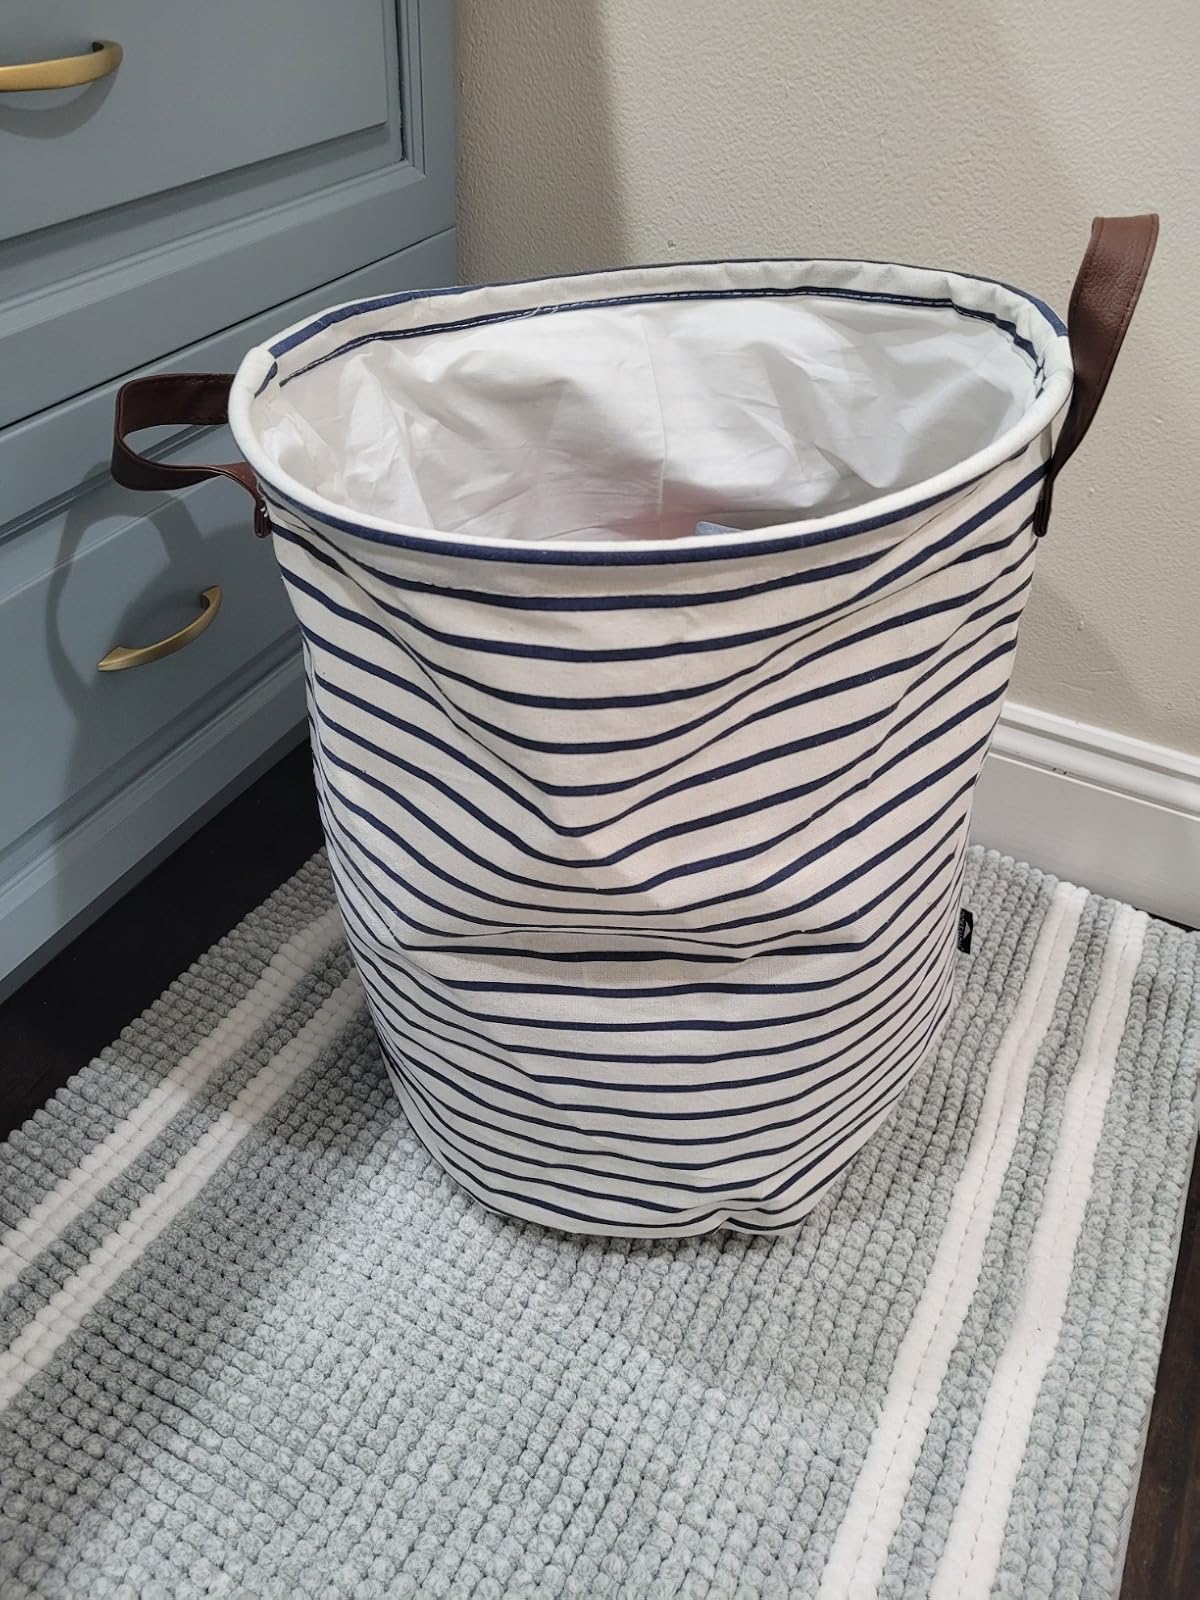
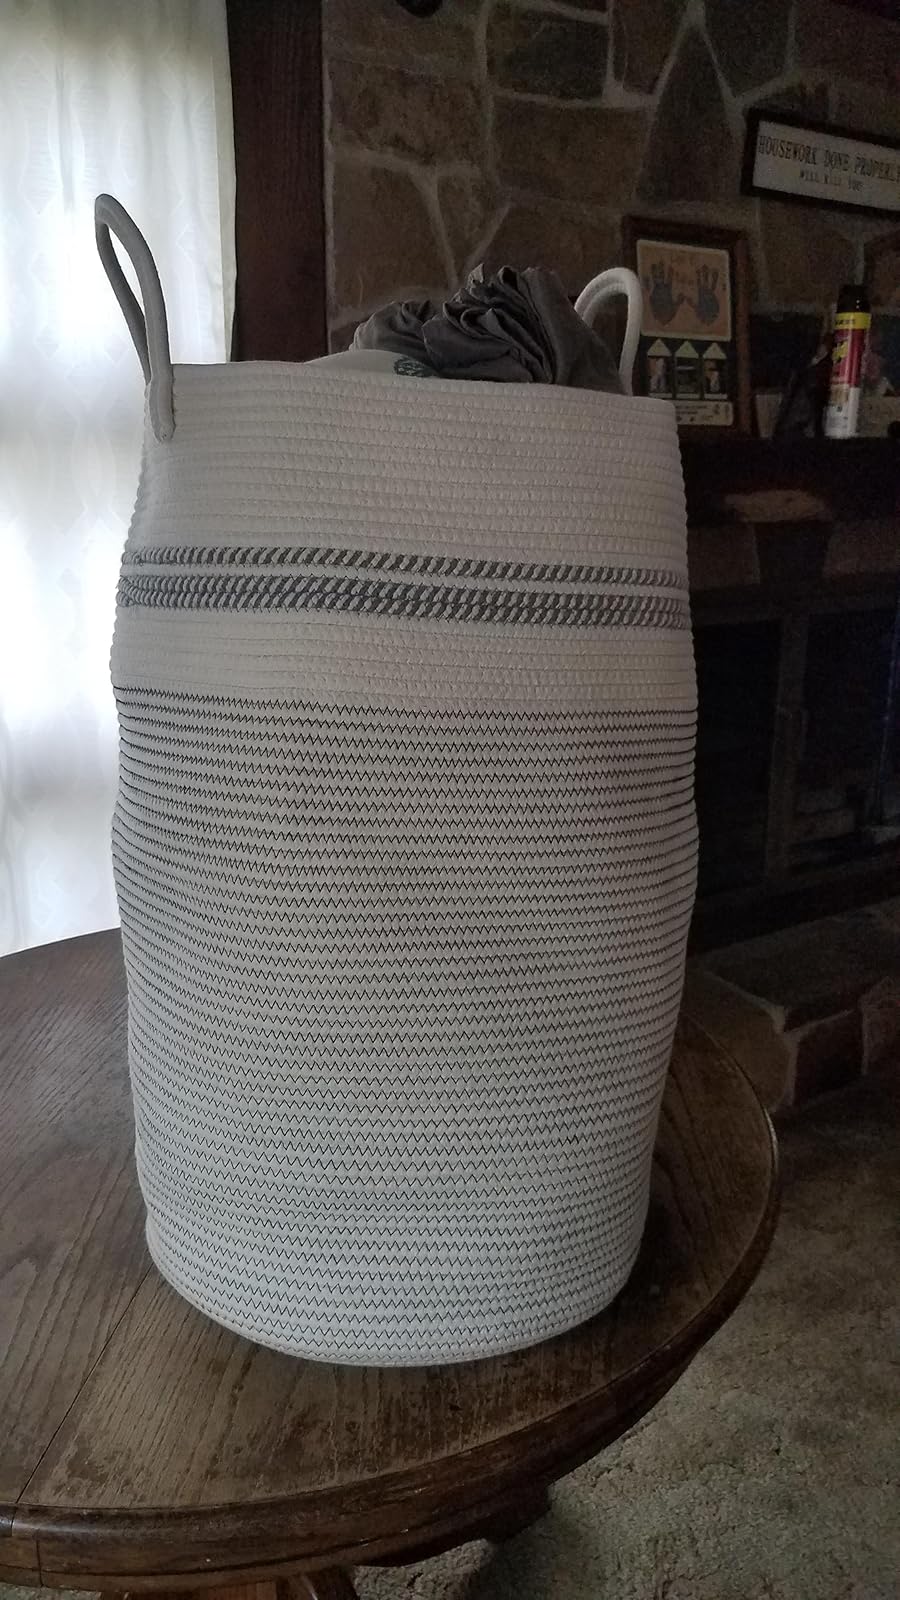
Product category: items_hamper
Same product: no